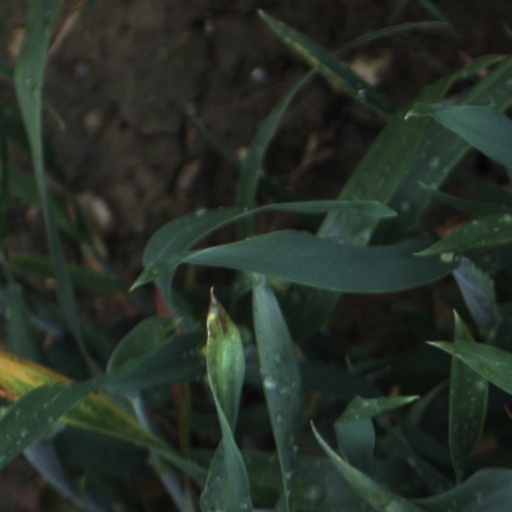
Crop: wheat